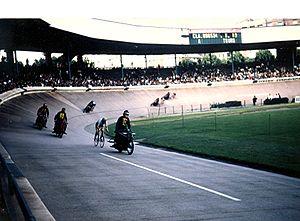
course de demi-fond andre.broutee
Le cyclisme sur piste est une pratique sportive regroupant plusieurs épreuves et se déroulant sur un vélodrome. Il se pratique toujours sur des vélos à pignons fixes, c'est-à-dire qu'à l'inverse d'un vélo à roue libre le pratiquant est obligé de pédaler en permanence jusqu'à l'arrêt complet de son vélo.
Le demi-fond est une compétition de cyclisme sur piste disputée derrière une moto sur des distances variables, en une ou plusieurs manches. Chaque coureur roule derrière un entraîneur à motocyclette. Ces dernières portent à l'arrière un rouleau contre lequel le coureur vient coller sa roue avant afin de profiter au maximum de l'entraînement. Les coureurs pratiquant le demi-fond sont nommés stayers et l'entraîneur est nommé le « pacemaker ».